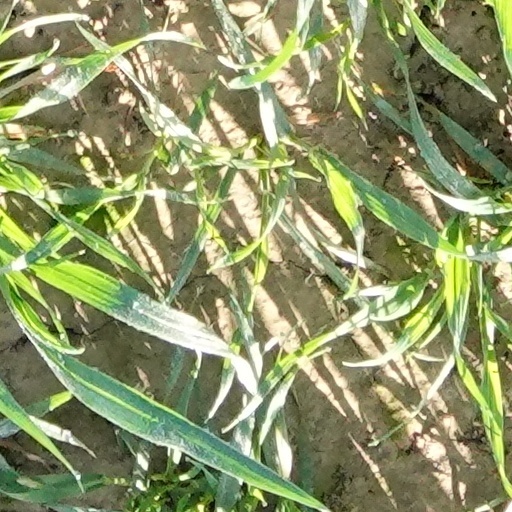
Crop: wheat